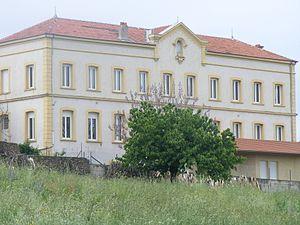
Ecole privée ""Les Marelles"""
Saint-Martin-la-Plaine est une commune française, du département de la Loire en région Auvergne-Rhône-Alpes. Ses habitants sont appelés les Saint Martinaires. Elle est située dans le Jarez, entre Saint-Étienne à l'ouest et Lyon à l'est, et face au massif du Pilat. Avec 3 686 habitants en 2010, elle connaît une progression démographique forte.